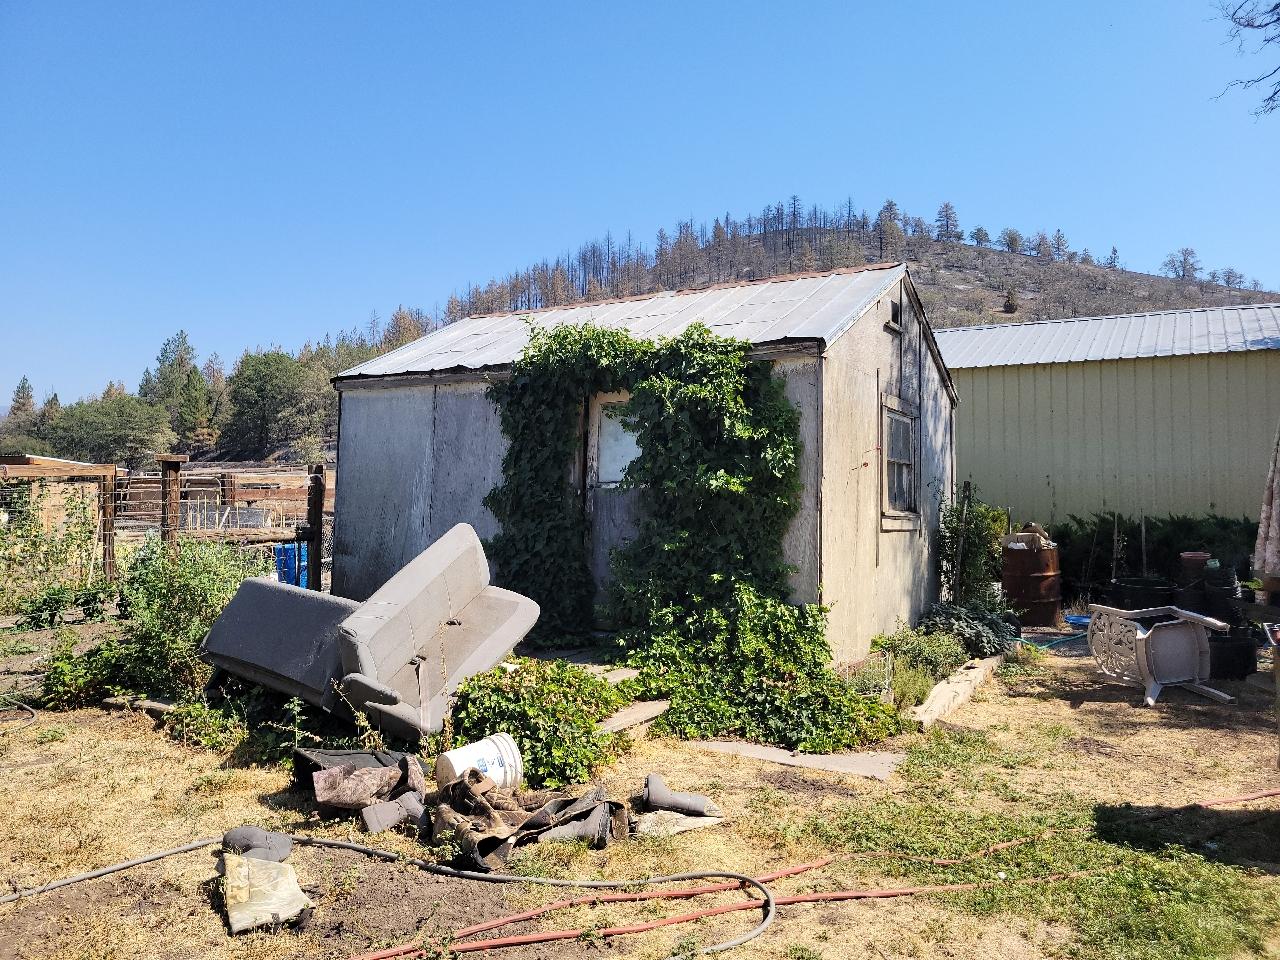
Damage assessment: no_damage